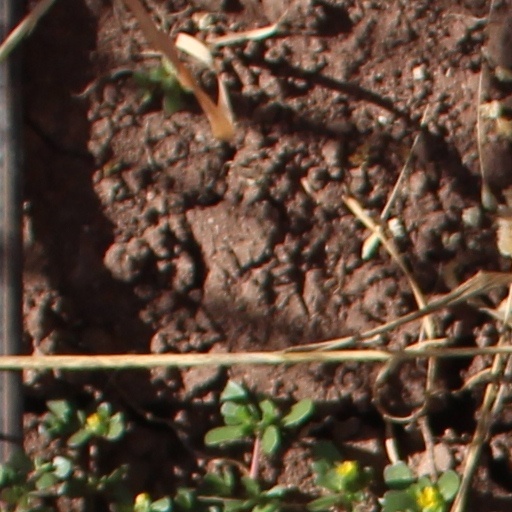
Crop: wheat